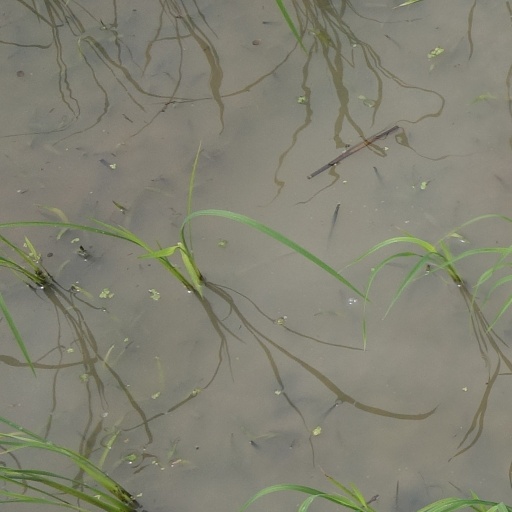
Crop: rice